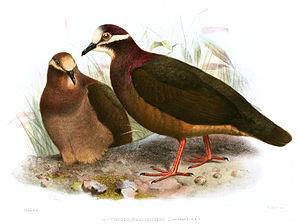
La Colombe de Veraguas est une espèce d'oiseaux de la famille des Columbidae.